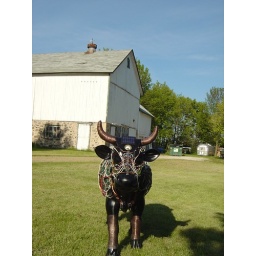
This was after it was removed from the studio and in the back yard in Germantown, Notice the cow weathervane on the barn